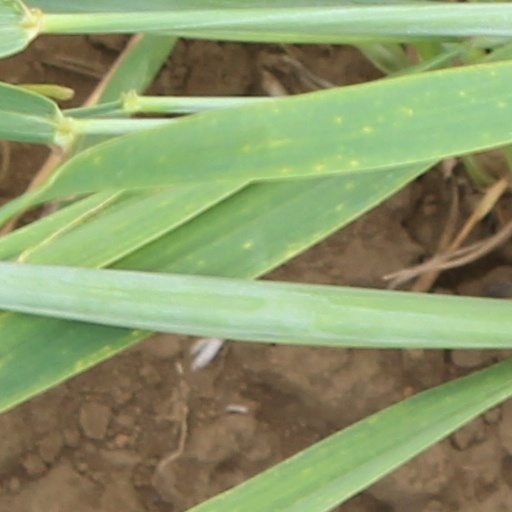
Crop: wheat